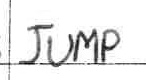
Label: jump